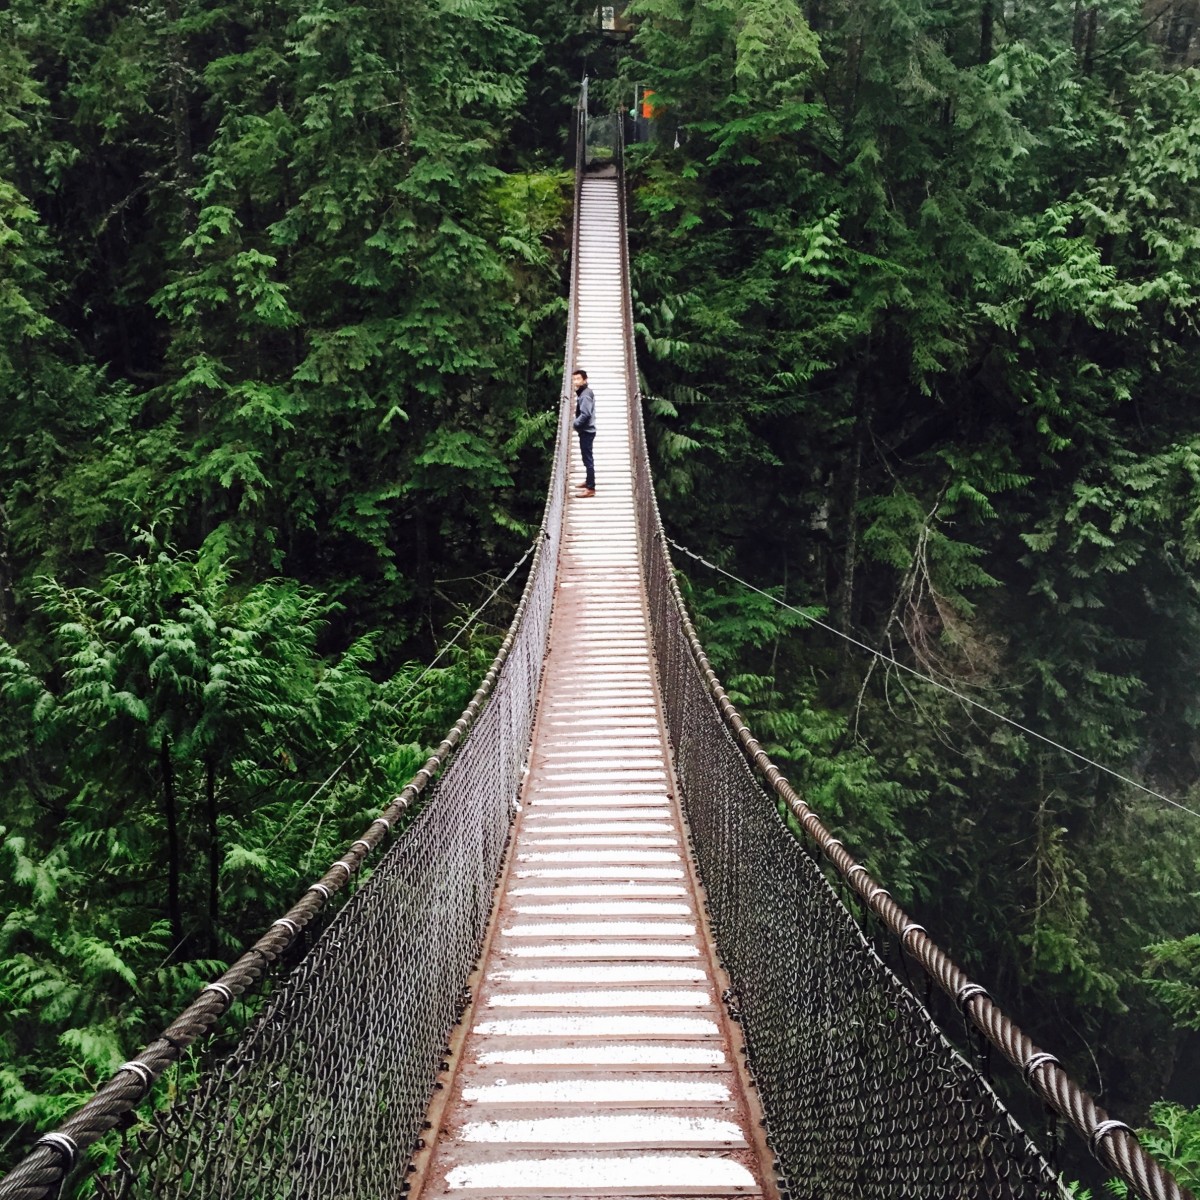
Tags: track, suspension bridge, rainforest, rope bridge, rolling stock, nonbuilding structure